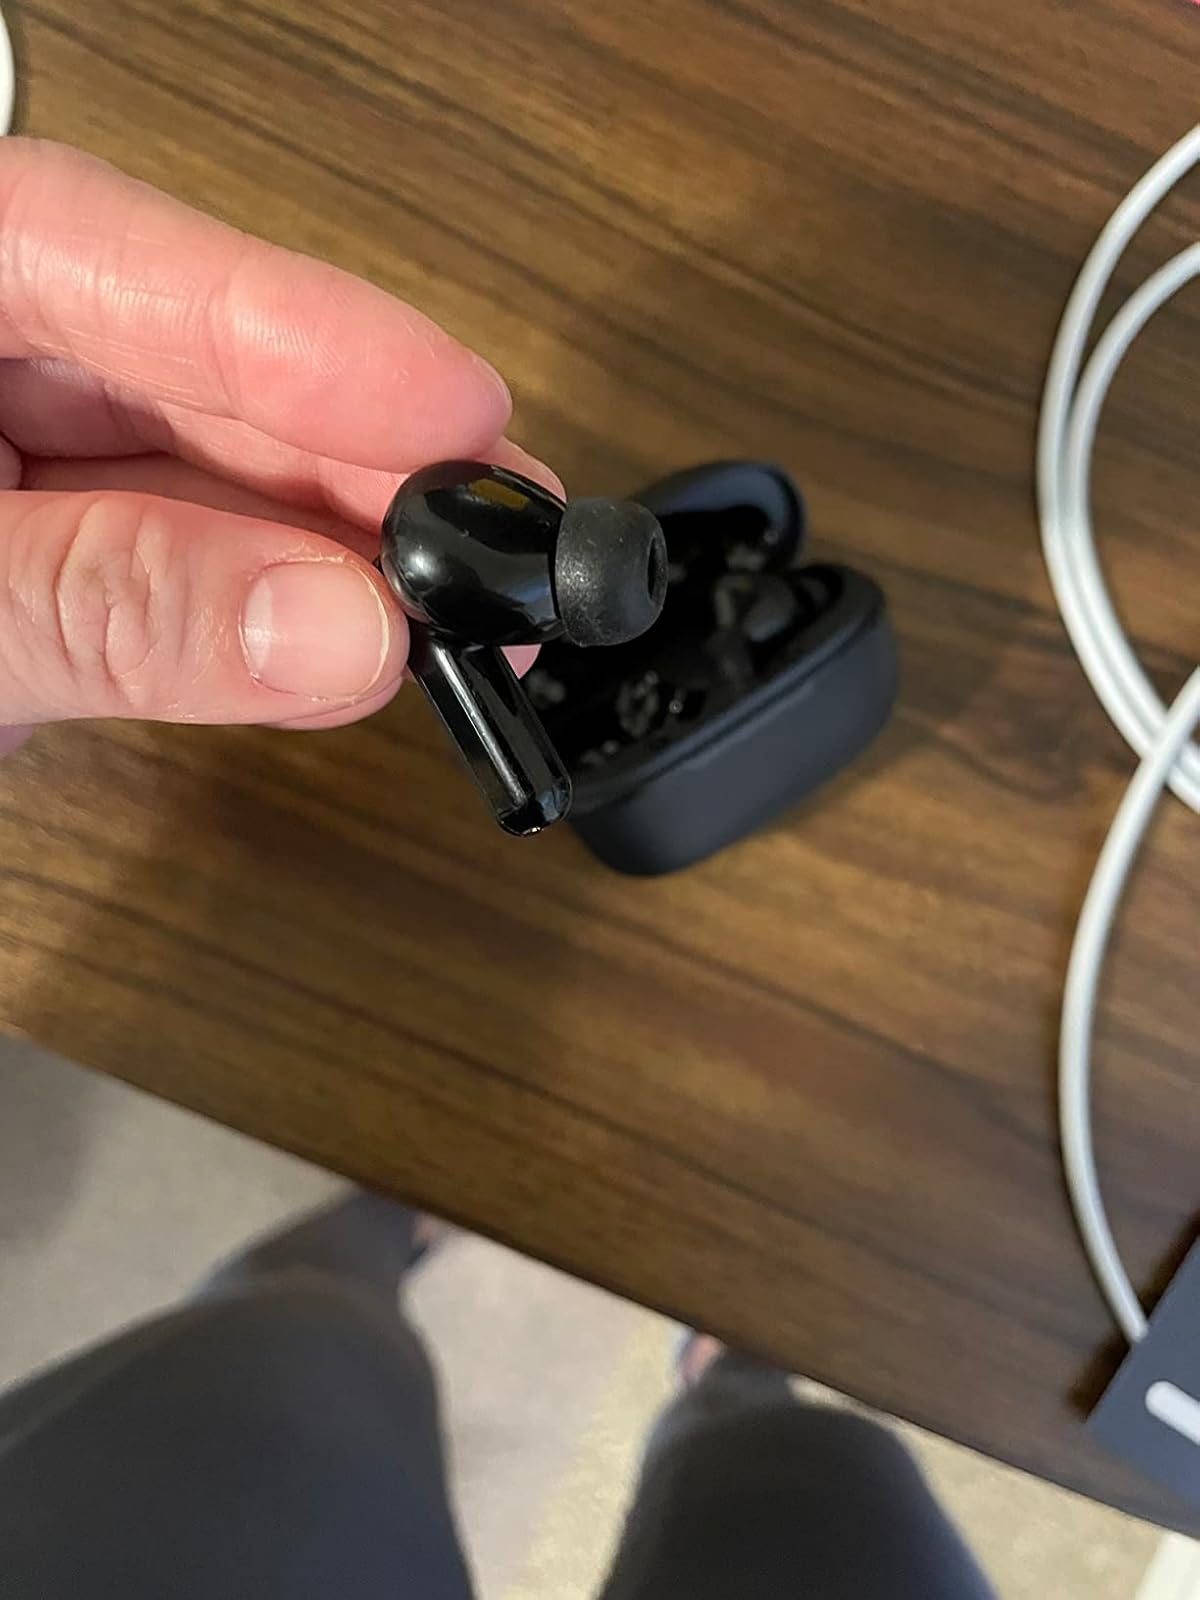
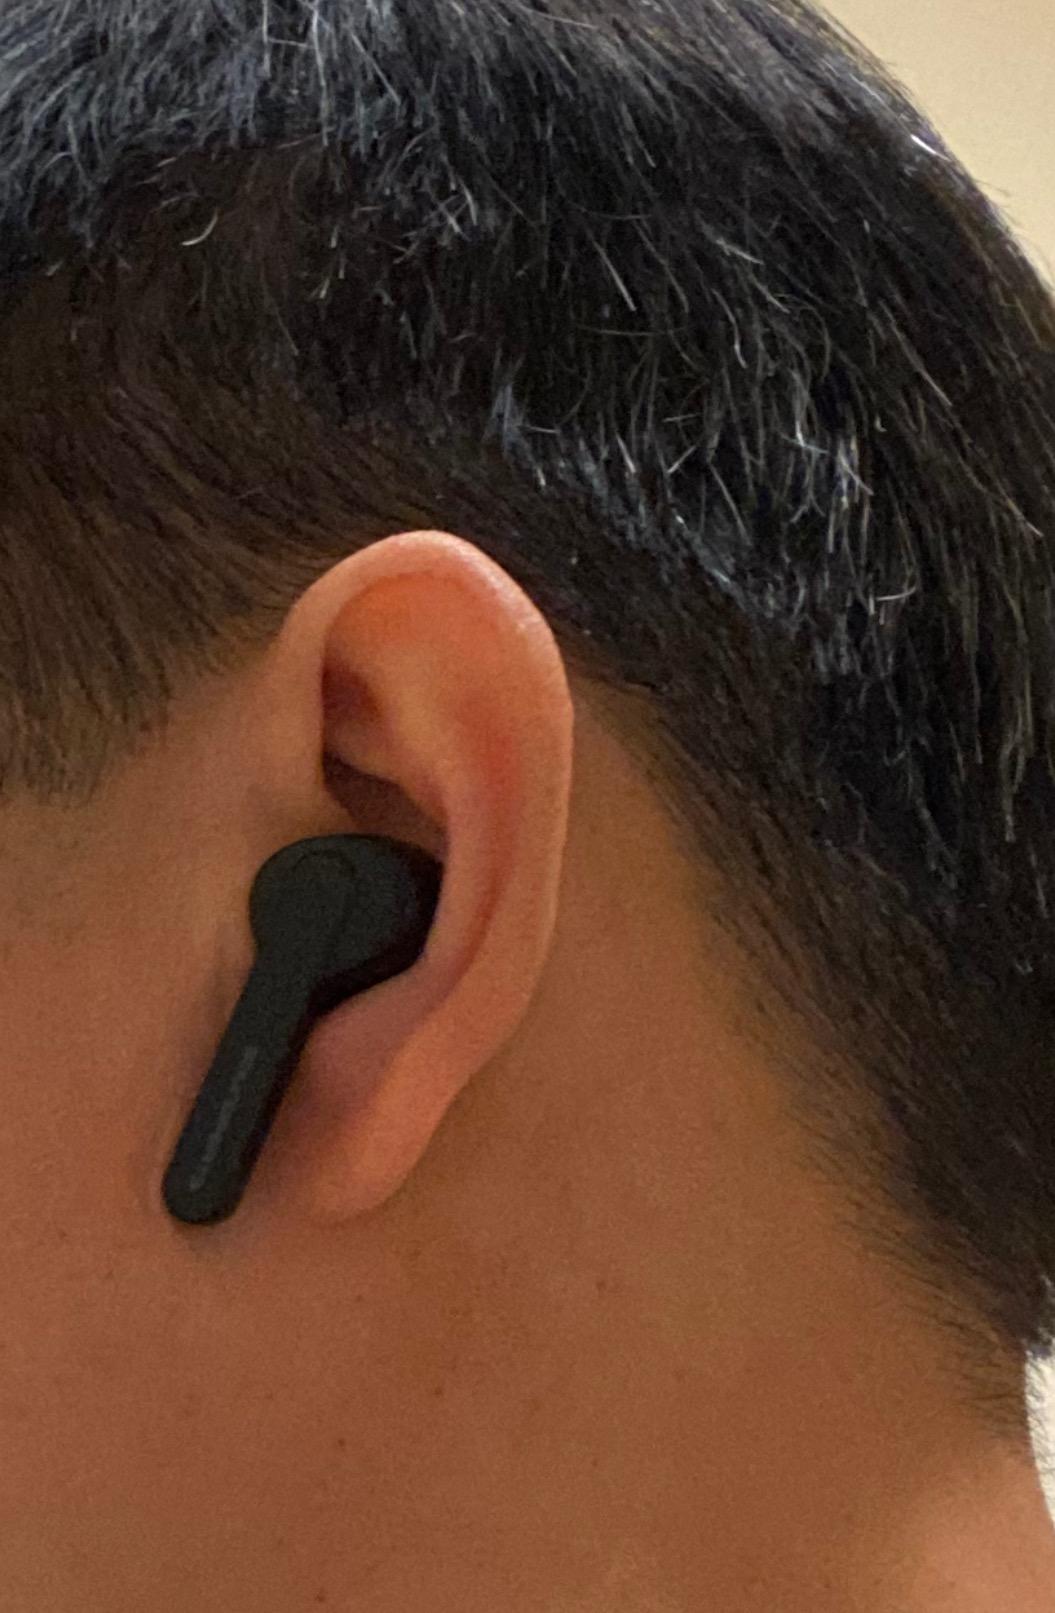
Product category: earbuds
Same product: no